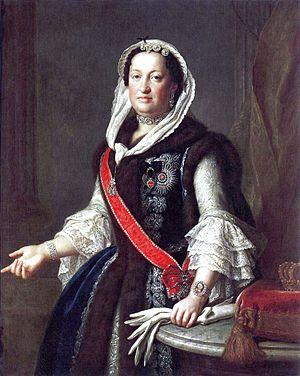
Marie-Josèphe de Habsbourg, archiduchesse d'Autriche, née le 8 décembre 1699, morte le 17 novembre 1757, est la fille aînée de l'empereur Joseph Iᵉʳ du Saint-Empire et de Wilhelmine-Amélie de Brunswick-Lunebourg.
Pietro Antonio Rotari, né le 30 septembre 1707 à Vérone et mort le 31 août 1762 à Saint-Pétersbourg, est un graveur et peintre italien.
Les conjointes des souverains polonais recevaient le titre de leur époux, ducs puis rois. Le titre de reine, en particulier, fut porté indifféremment par les épouses des rois de Pologne, mais également par les deux monarques féminins que connut la Pologne. Leurs maris étaient jure uxoris monarques en titre.